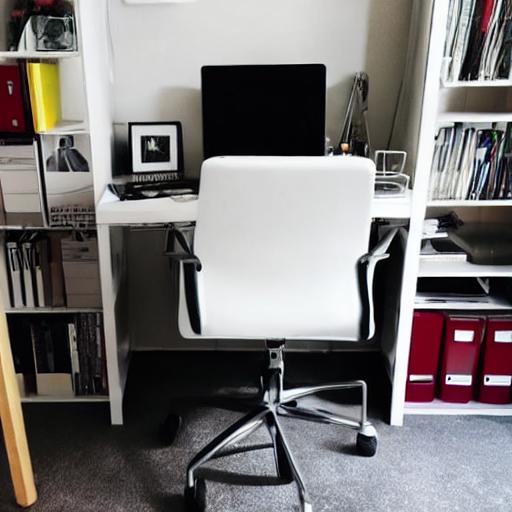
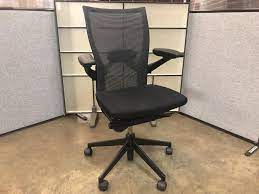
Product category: items_chair
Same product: no